Seeta (1934 film)

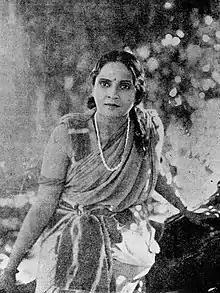
Durga Khote in "Seeta"

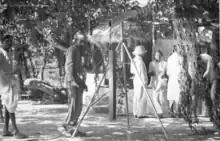
Shooting of "Seeta"

Seeta was a 1933 Indian talkie Bengali film, directed by Debaki Bose and produced by the East India Film Company. It won an honorary diploma in the 2nd Venice International Film Festival in 1934, becoming the first Indian talkie to be shown at an international film festival. The film starred Gul Hamid, Prithviraj Kapoor as Rama, Durga Khote as Sita and Trilok Kapoor as Luv.